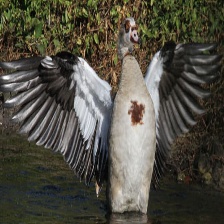
Species: EGYPTIAN GOOSE
Scientific name: ALOPOCHEN AEGYPTIACA
ImageNet parent category: goose